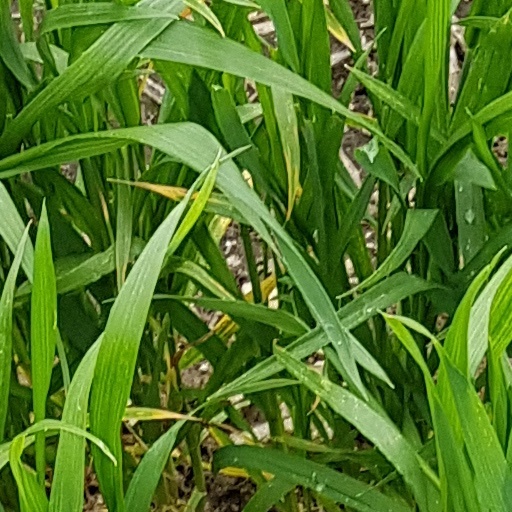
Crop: wheat